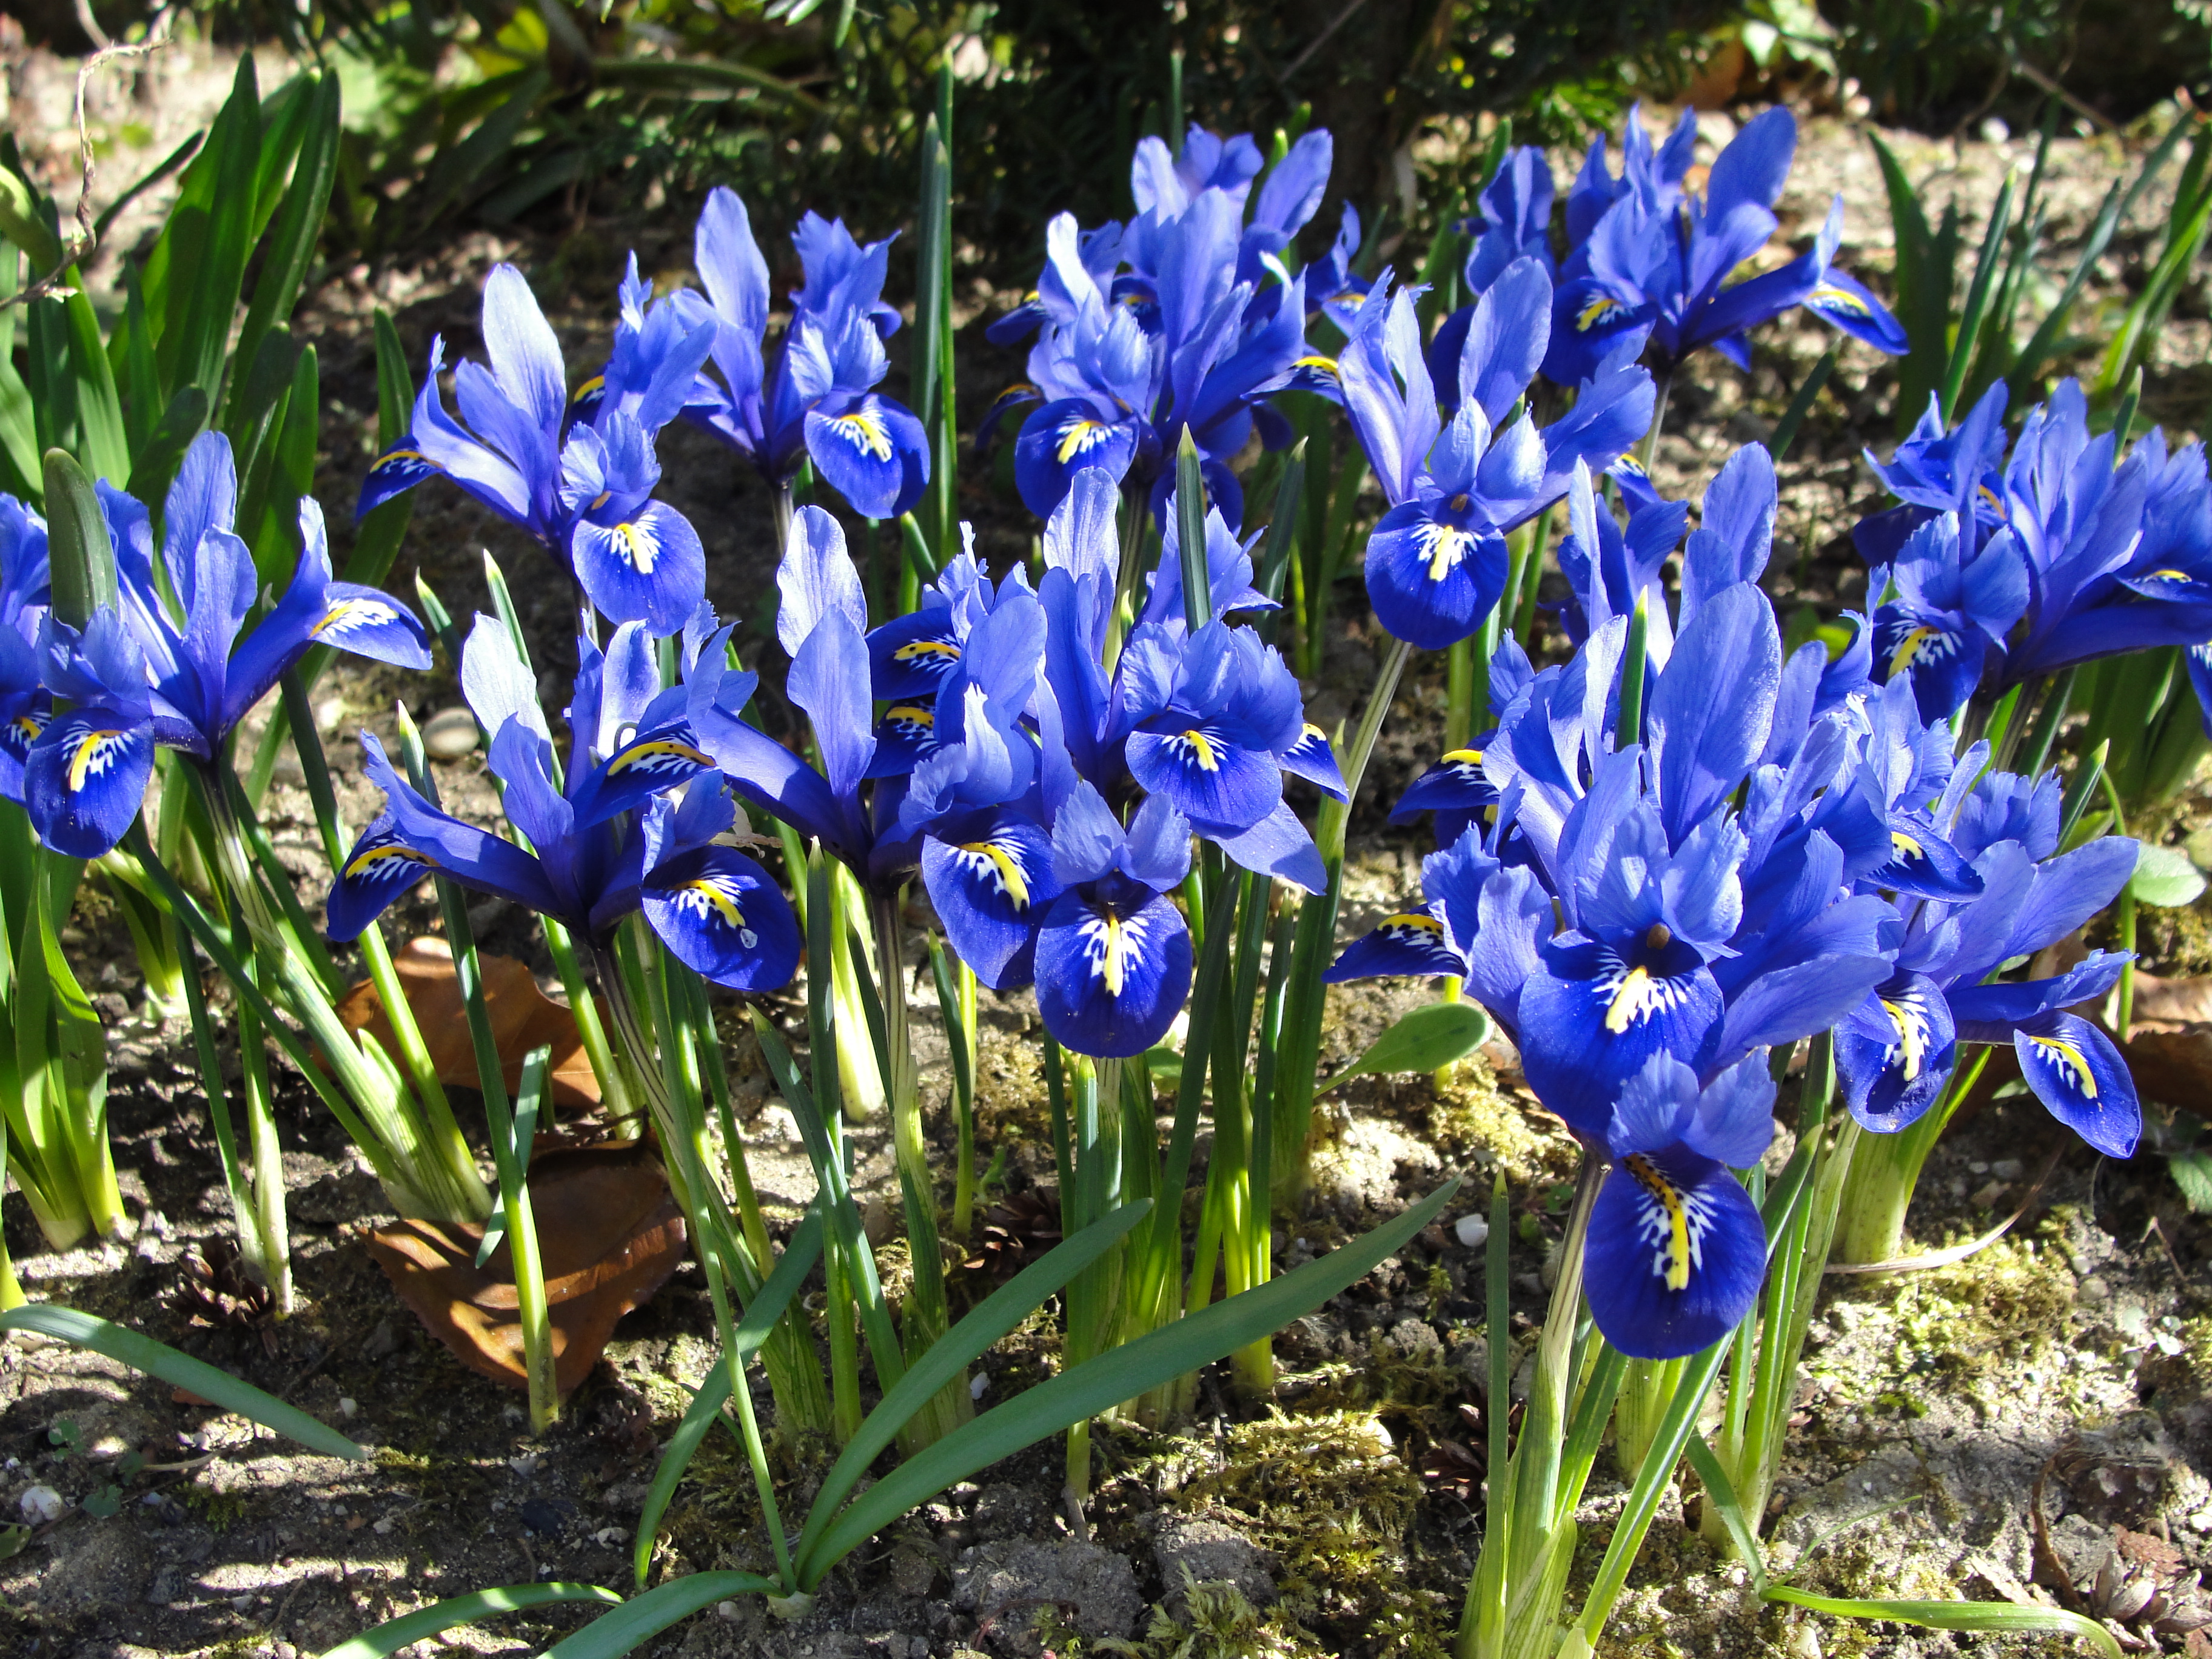
flower, plant, flowering plant, flora, iris, spring, iris family, gentian family, crocus